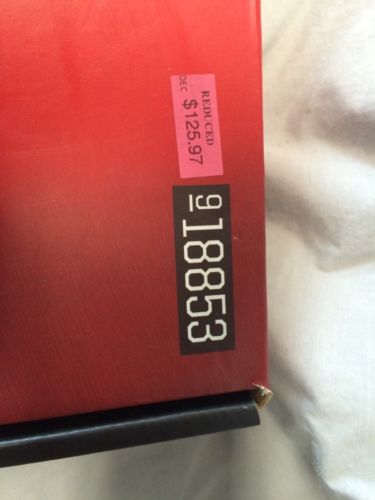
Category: stapler